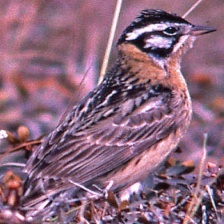
Species: SMITHS LONGSPUR
Scientific name: CALCARIUS PICTUS